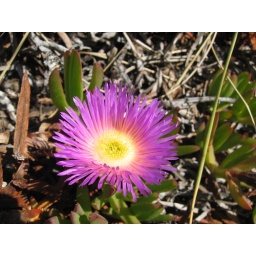
the flower of an ice plant in California